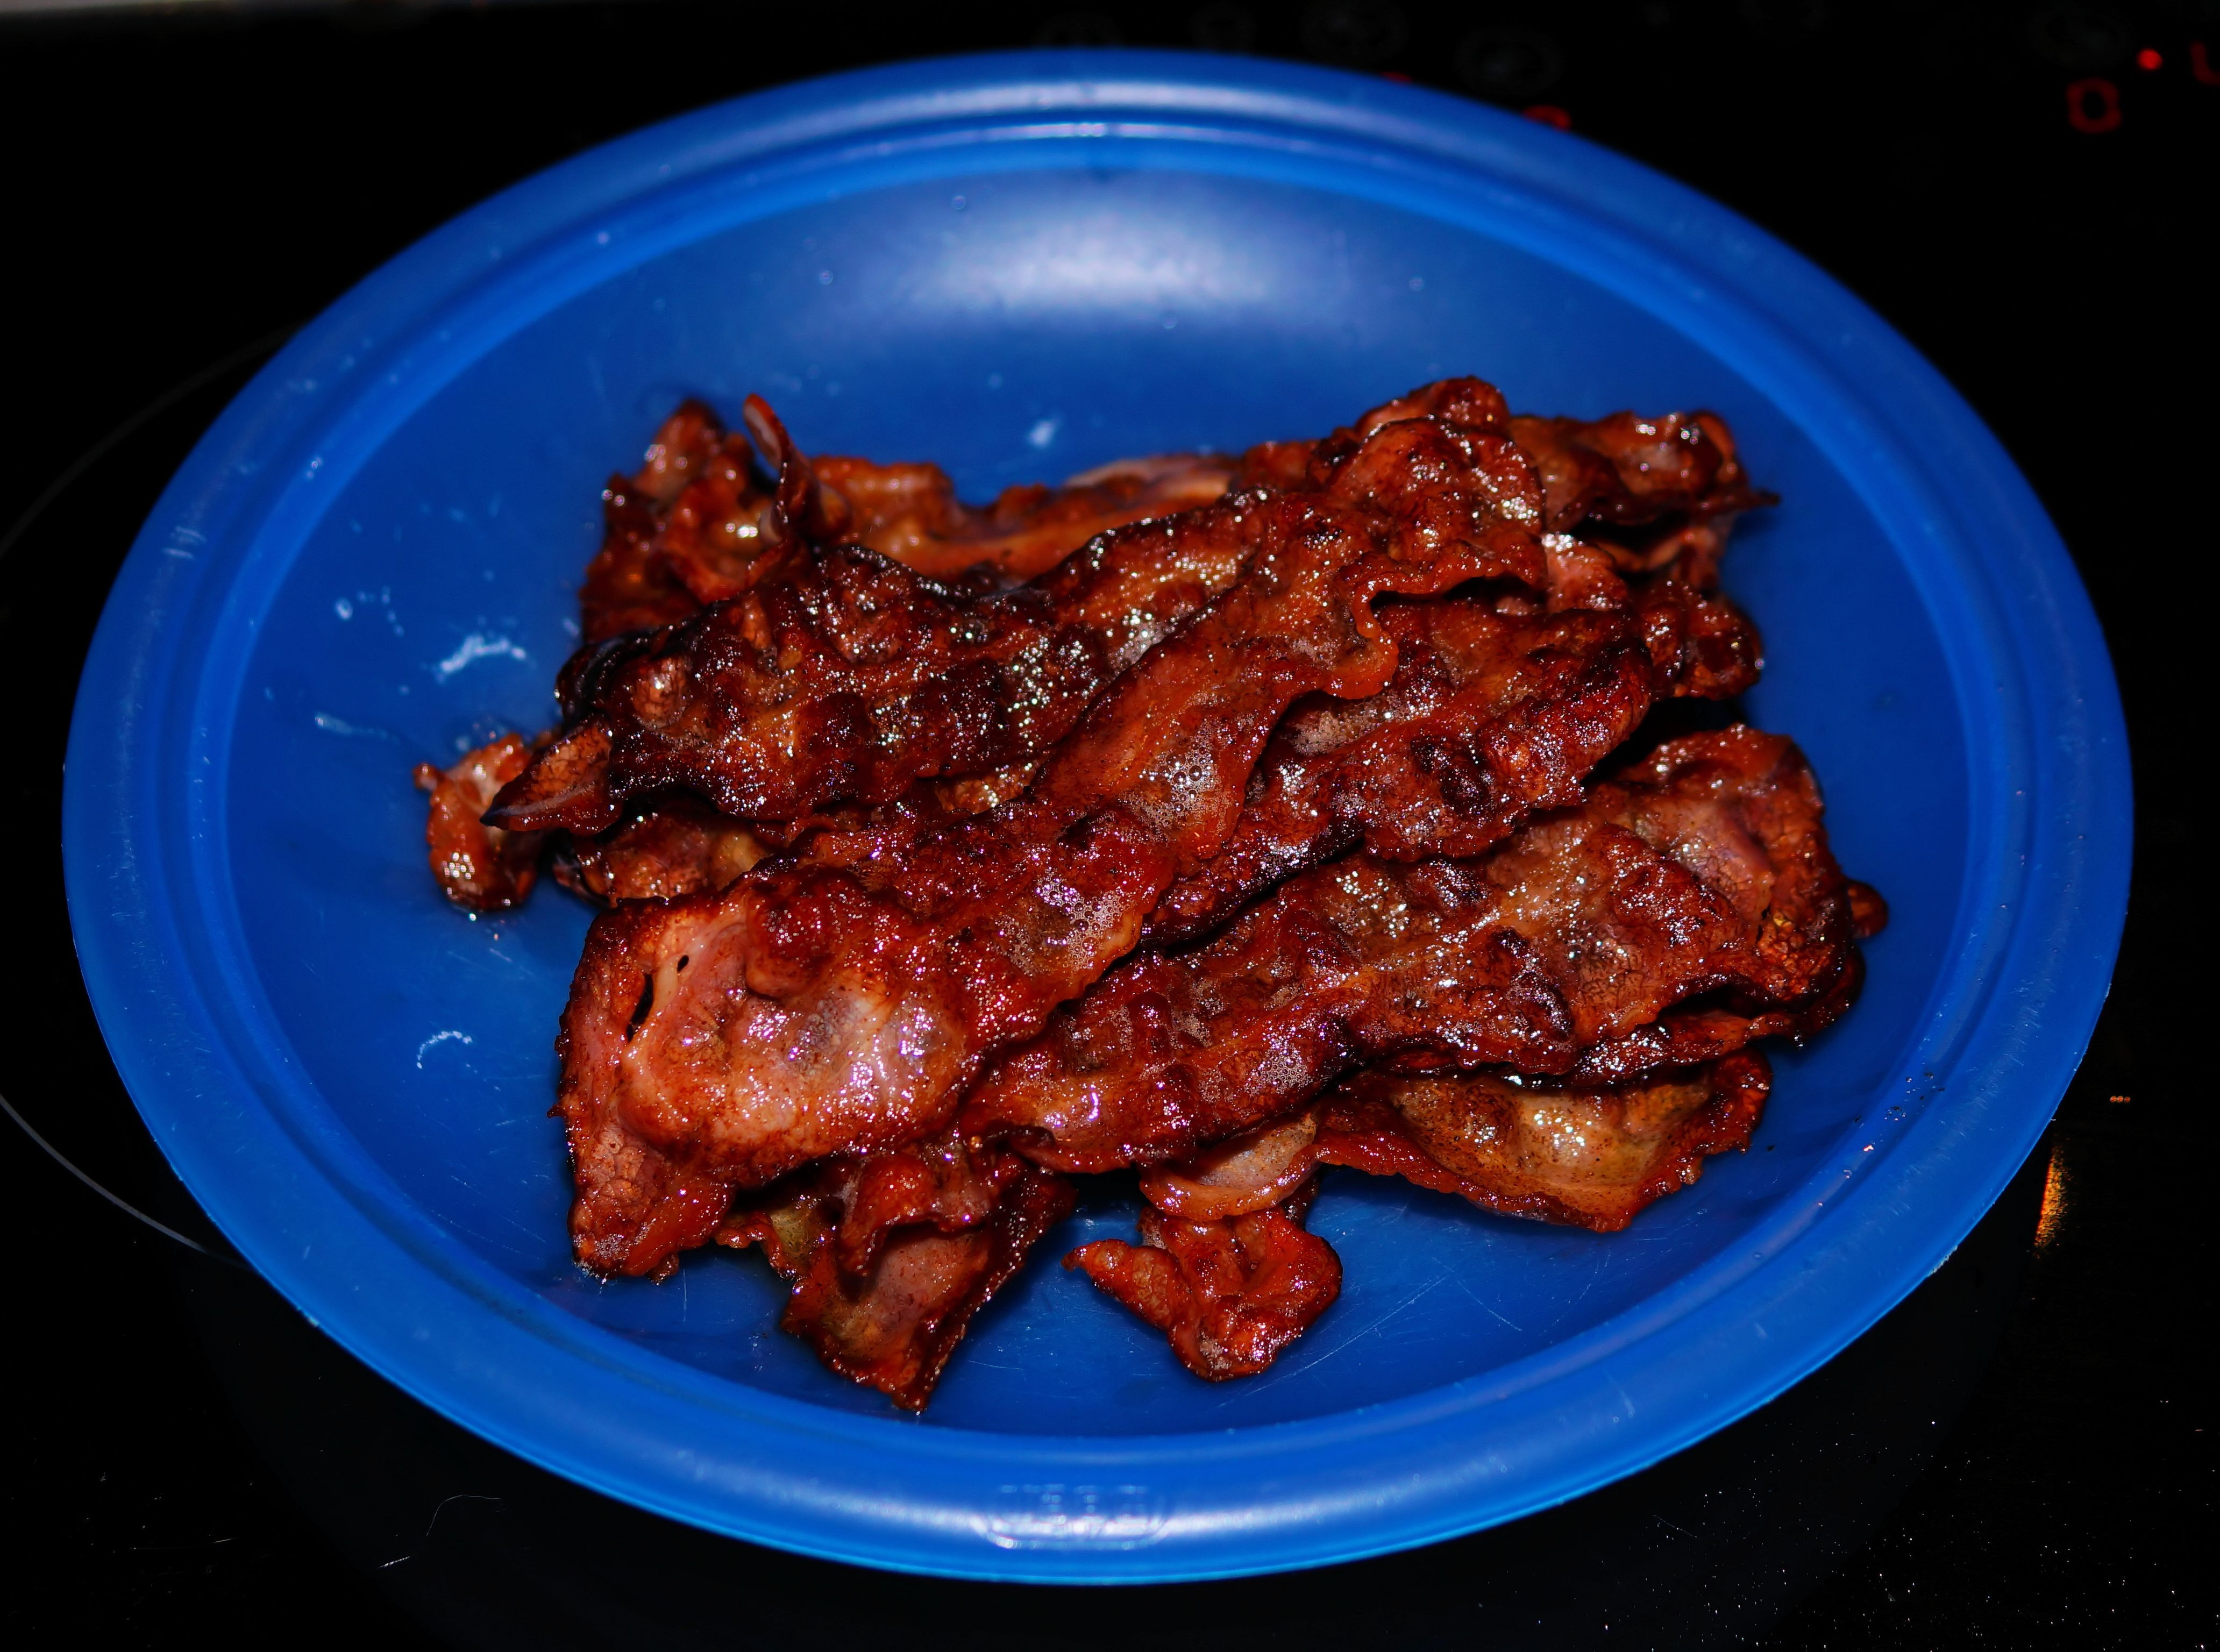
dish, meal, food, produce, breakfast, eat, meat, cuisine, delicious, pan, stove, bacon, fry up, court, pig, crispy, ham, greasy, fried food, animal source foods, tandoori chicken